Post-war Britain (1945–1979)

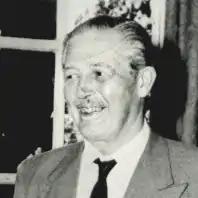
Harold Macmillan

Eden resigned in the wake of the Suez Crisis, and his Chancellor of the Exchequer, Harold Macmillan succeeded him as Prime Minister on 10 January. He brought the economic concerns of the exchequer into the premiership, but his approach to the economy was to seek high employment; whereas his treasury ministers argued that to support the Bretton Woods system's requirement on the pound sterling would require strict control of the money base, and hence a rise in unemployment. Their advice was rejected and in January 1958, all the Treasury ministers resigned. Macmillan brushed aside this incident as 'a little local difficulty'.